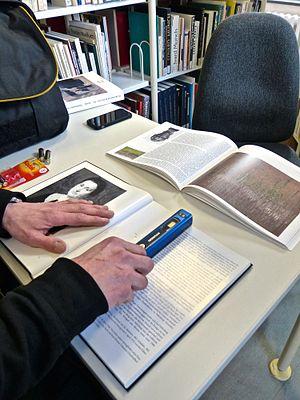
Un scanner, ou scanneur, aussi appelé numériseur à balayage, est un périphérique informatique qui permet de numériser des documents ou autres, comme les empreintes digitales par exemple.